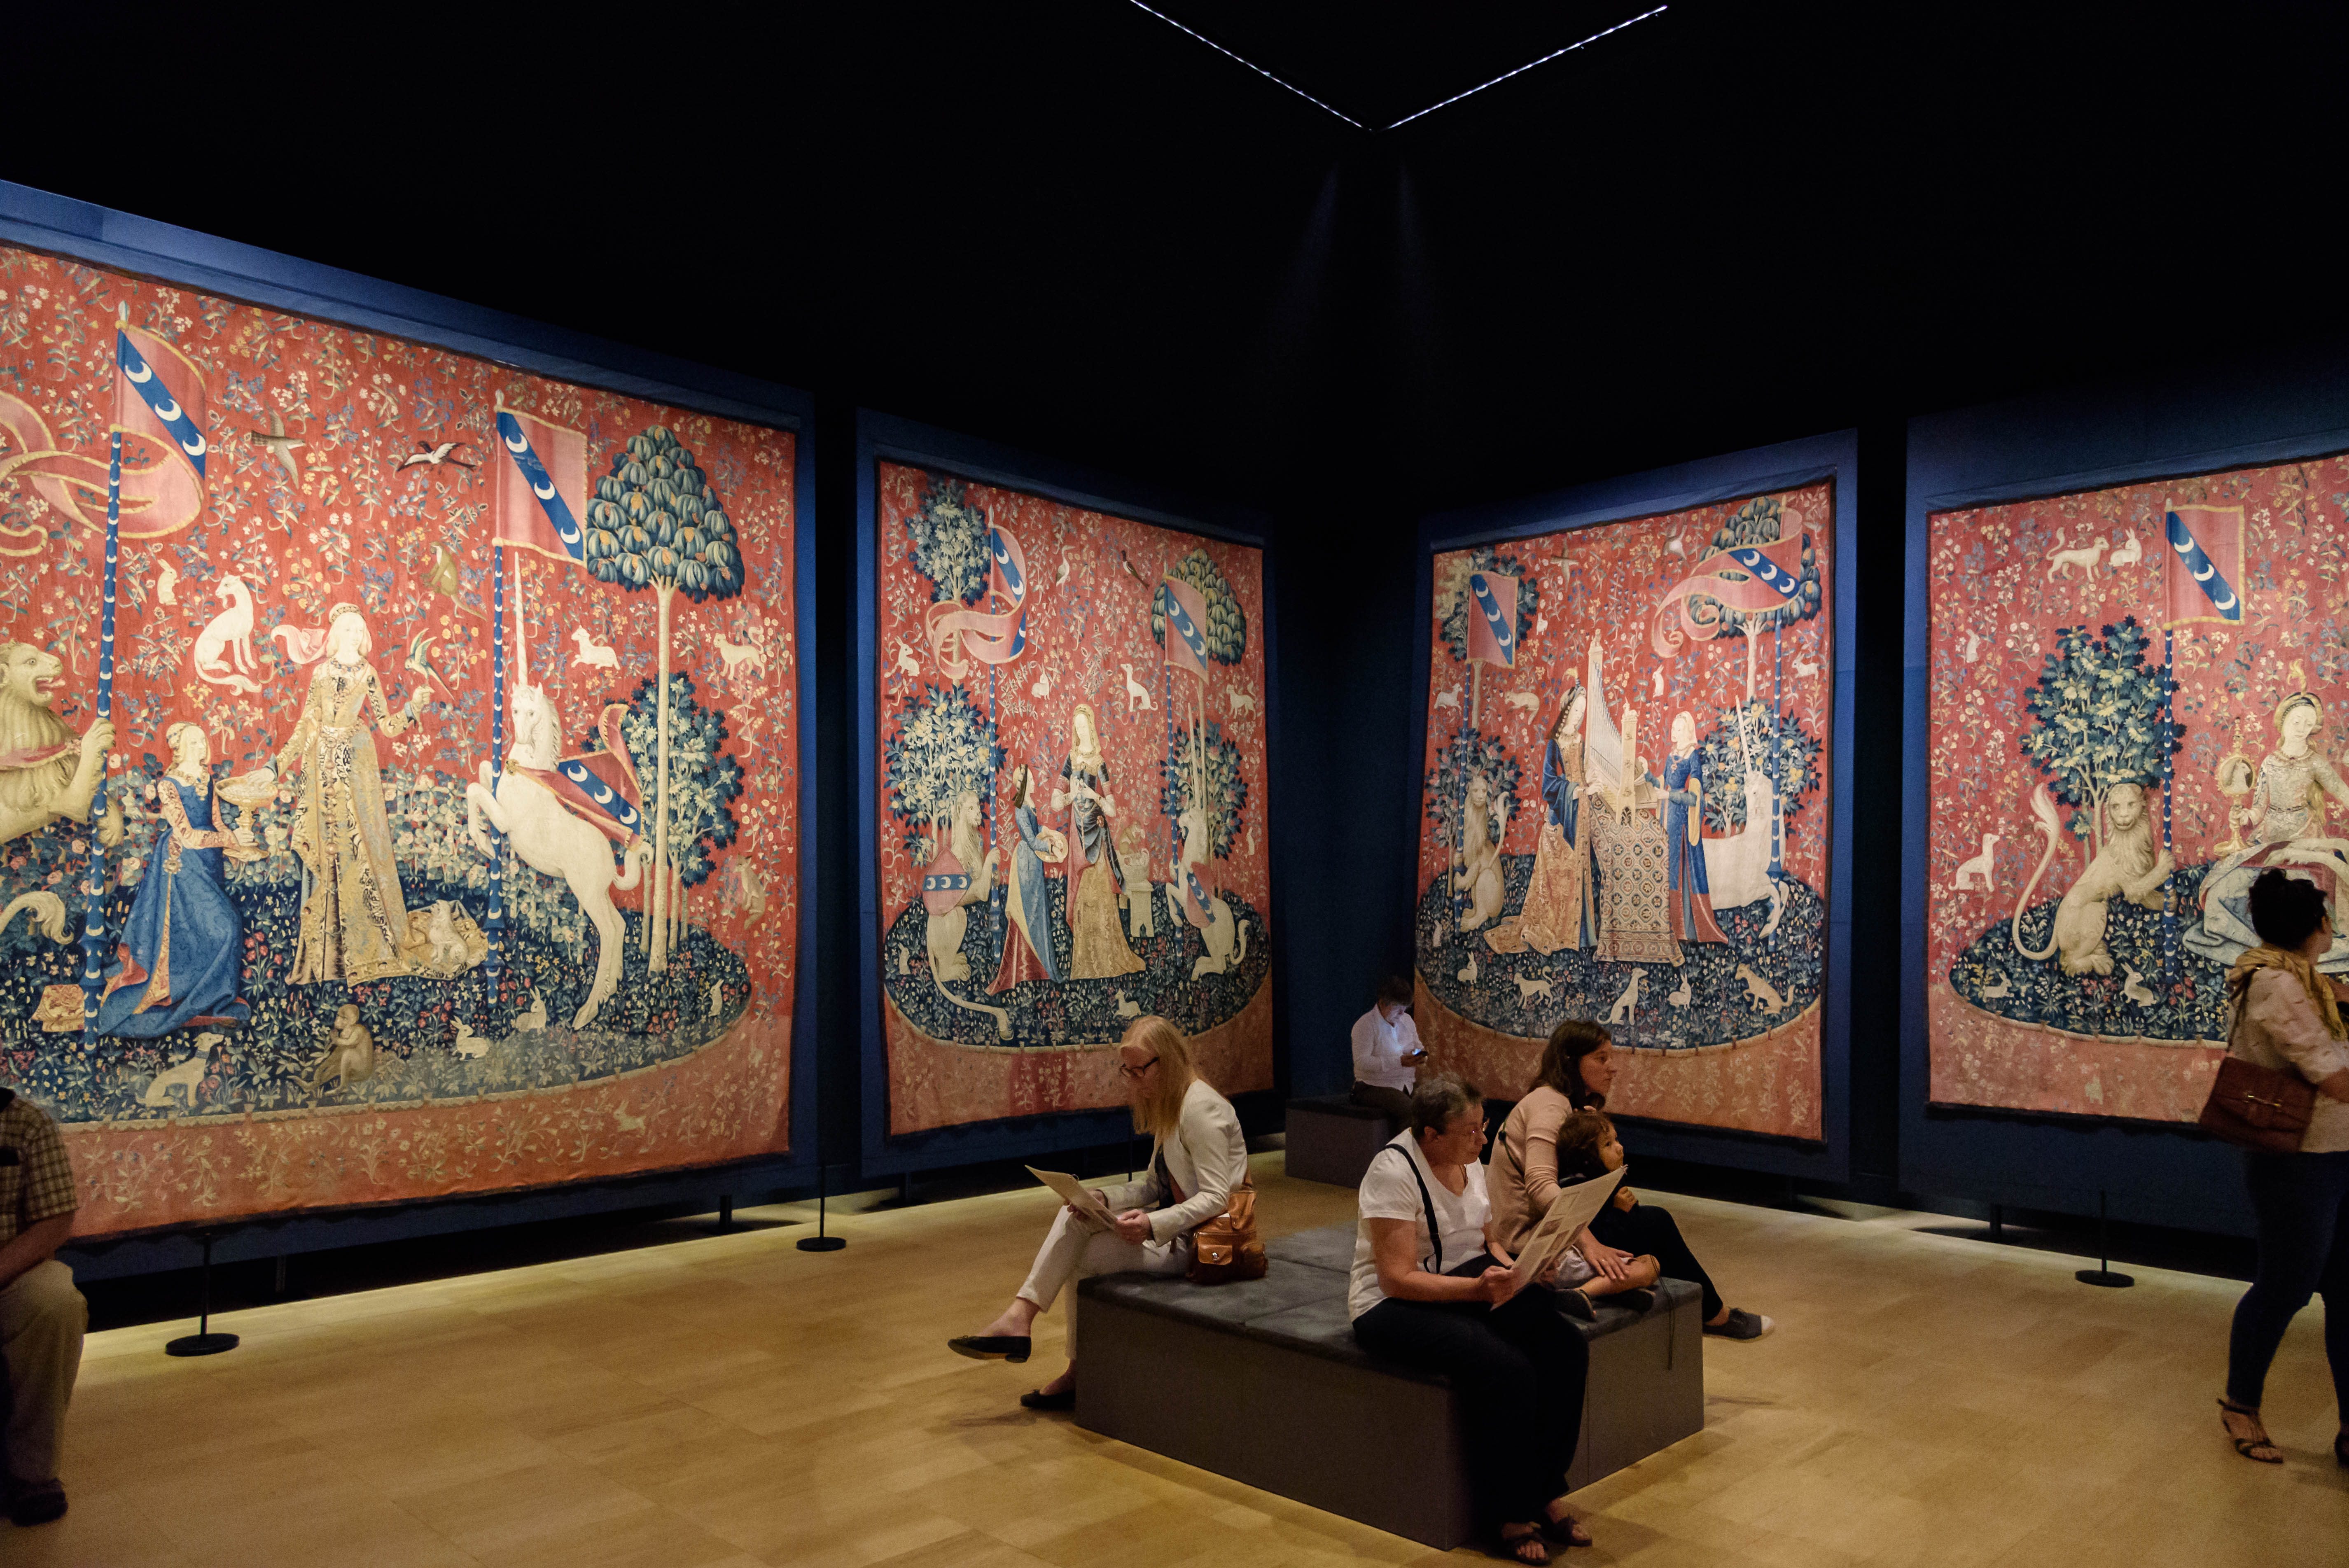
light, paris, france, high, museum, nikon, lady, wool, painting, places, 2015, national, art, age, low, tapestry, exhibit, d750, tourist attraction, middle, ages, cluny, iso, exhibition, silk, unicorn, mus e, modern art, art gallery, tapestries, moyen, art exhibition